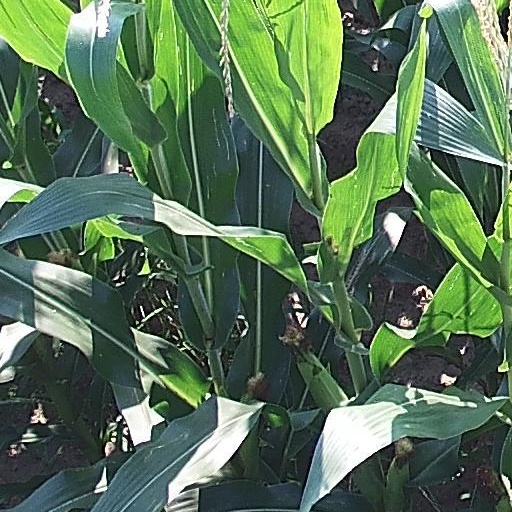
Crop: maize; corn